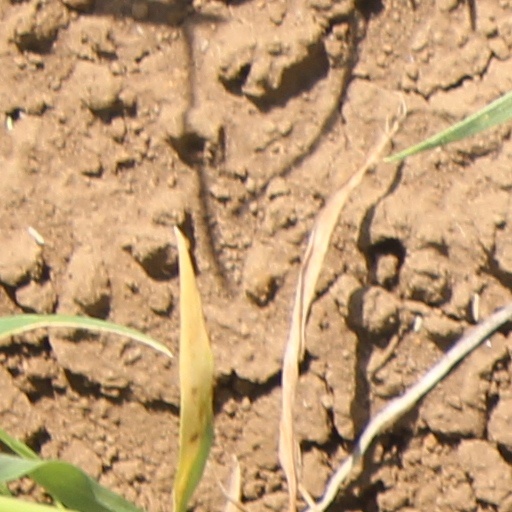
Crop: wheat